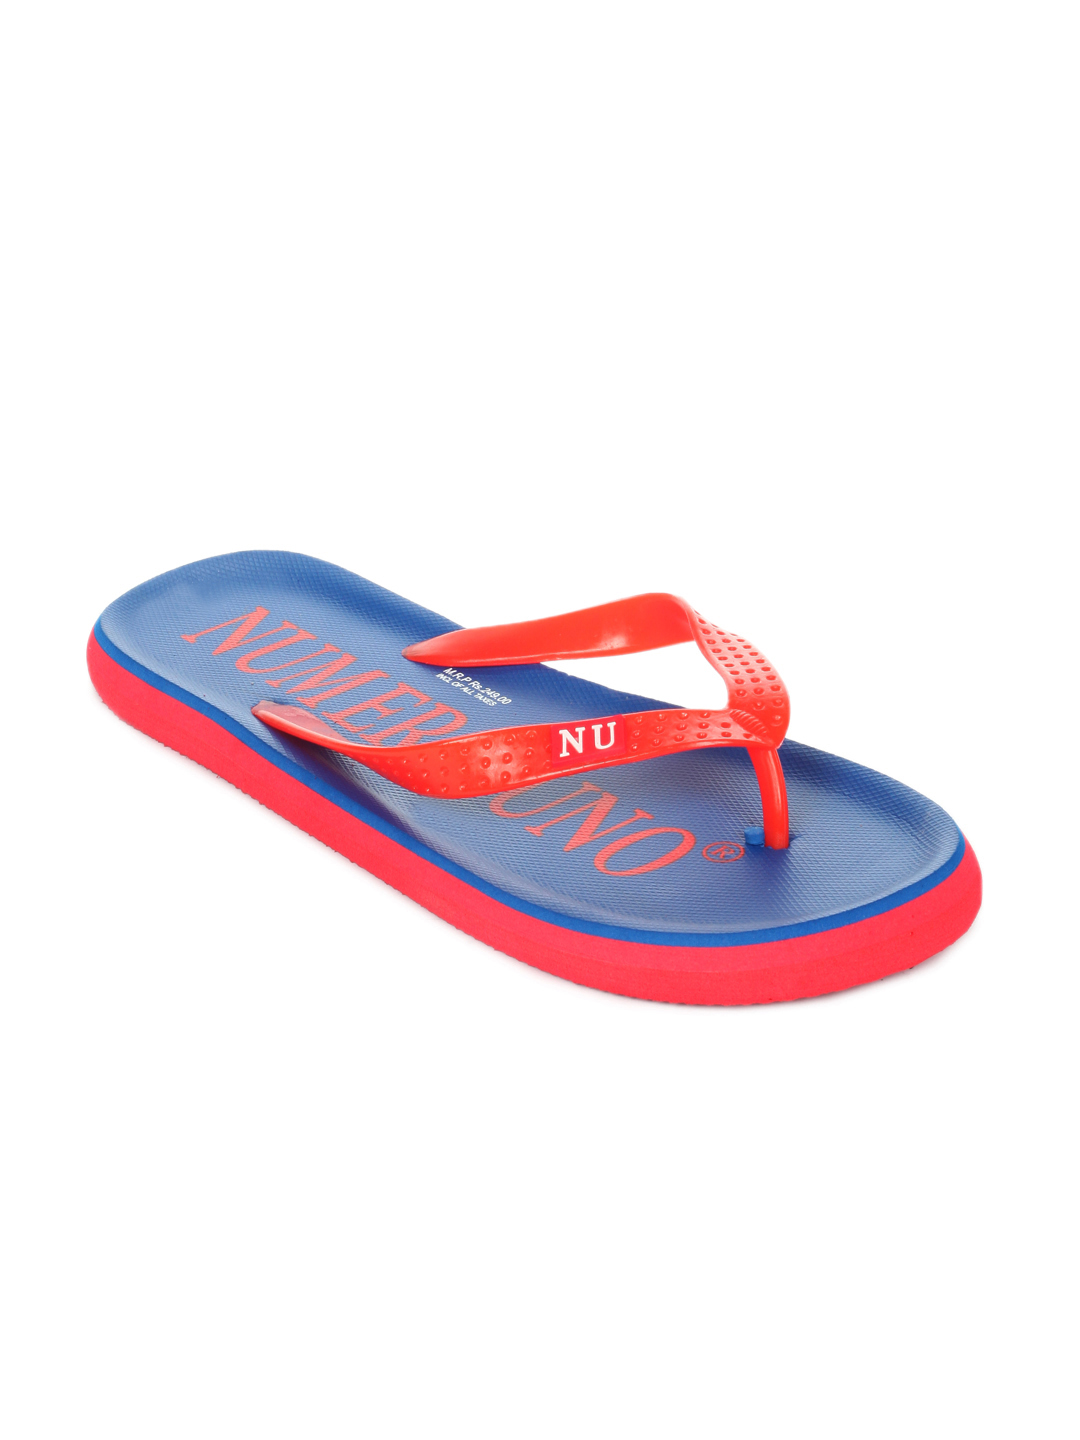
Numero Uno Men Navy Blue Flip Flops
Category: Footwear / Flip Flops / Flip Flops
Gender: Men
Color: Navy Blue
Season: Summer 2012
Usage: Casual